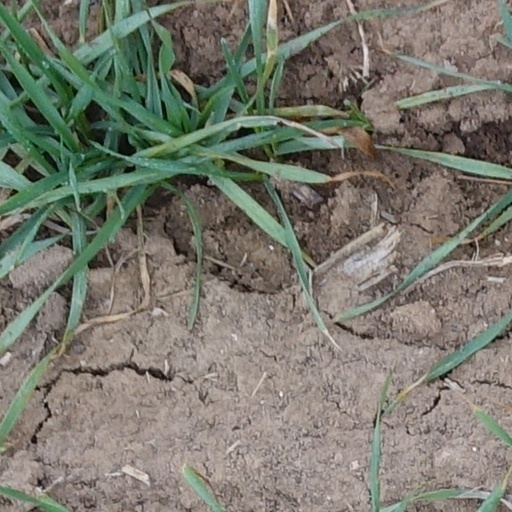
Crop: wheat